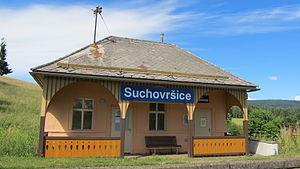
Suchovršice est une commune du district de Trutnov, dans la région de Hradec Králové, en République tchèque. Sa population s'élevait à 368 habitants en 2018.